Moors murders

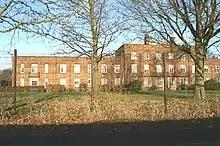
Ashworth Hospital, where Brady was incarcerated from 1985

Following his conviction Brady was moved to HM Prison Durham, where he asked to live in solitary confinement. He spent nineteen years in mainstream prisons before being diagnosed as a psychopath in November 1985 and sent to the high-security Park Lane Hospital, now Ashworth Hospital, in Maghull, Merseyside; he made it clear that he never wanted to be released.